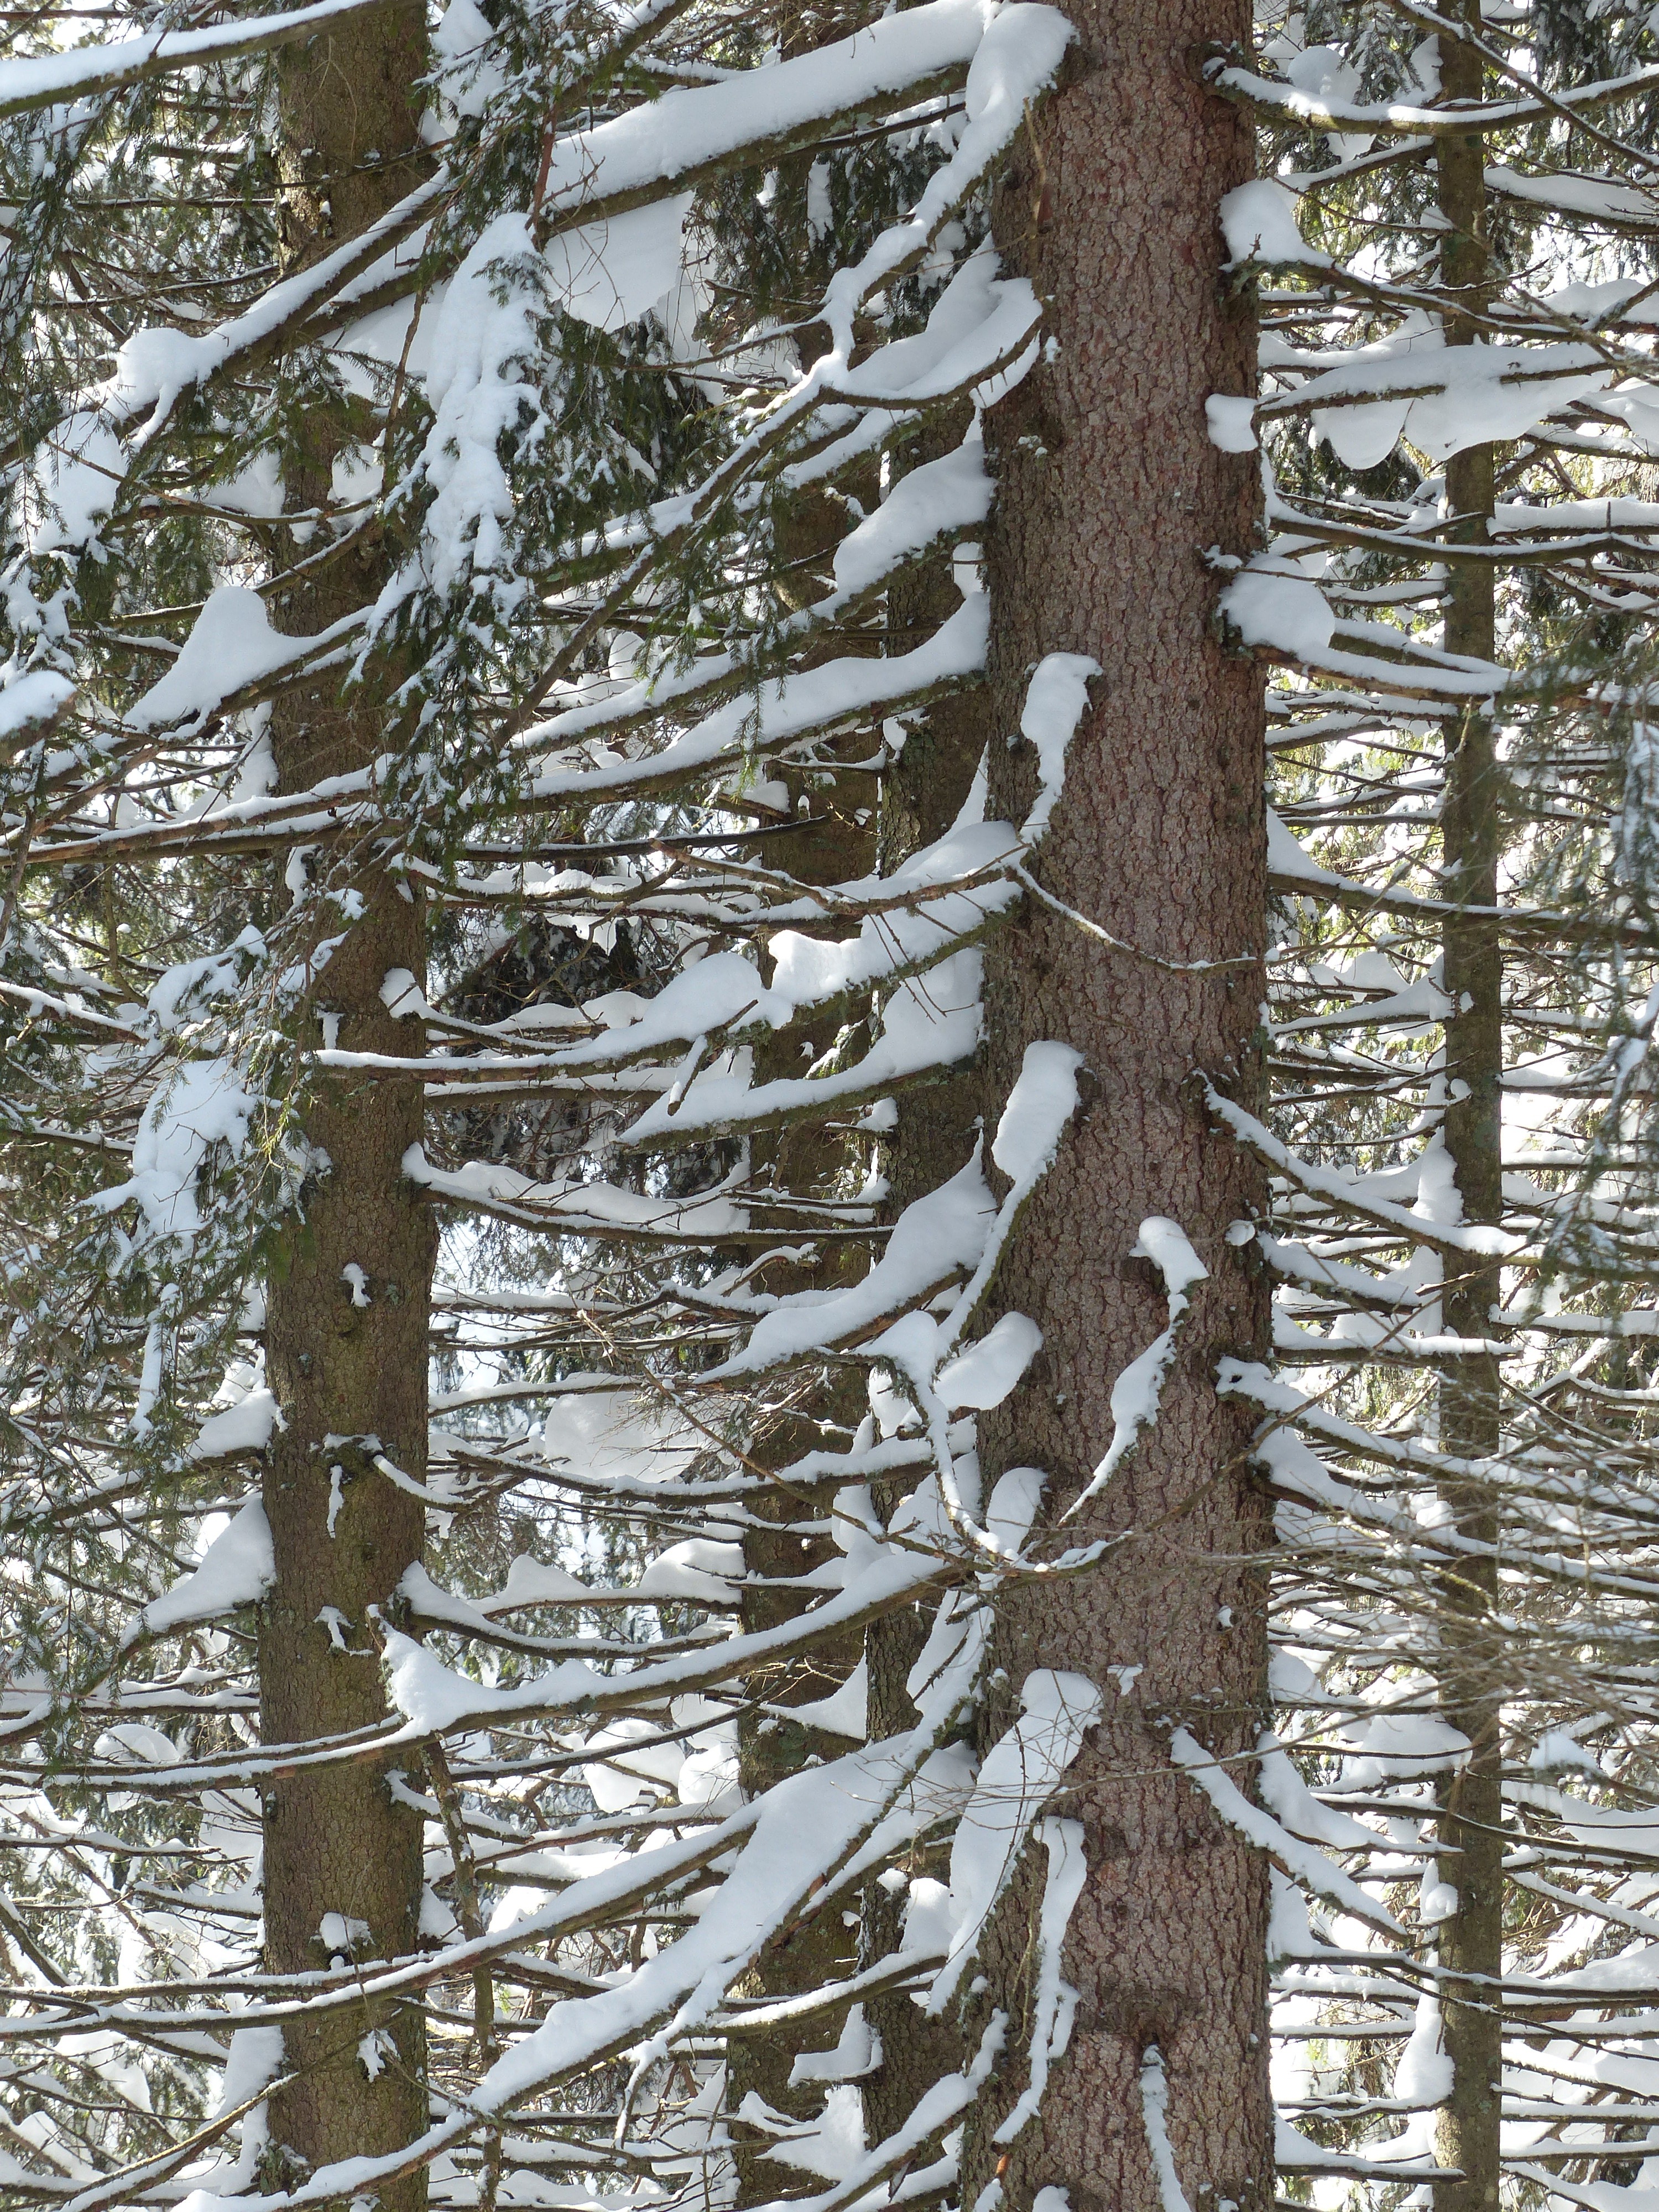
landscape, tree, forest, branch, snow, cold, winter, plant, wood, leaf, trunk, birch, evergreen, weather, snowy, fir, season, conifer, trees, spruce, woodland, habitat, winter dream, wintry, winter magic, firs, larch, ecosystem, winter forest, snow magic, biome, pine family, natural environment, woody plant, temperate coniferous forest, land plant